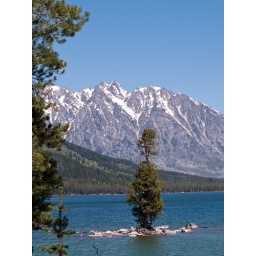
A tree grows from a tiny island of rock in Leigh Lake.